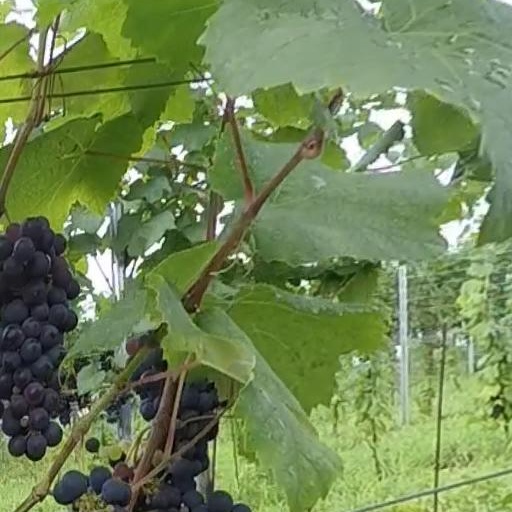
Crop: grape